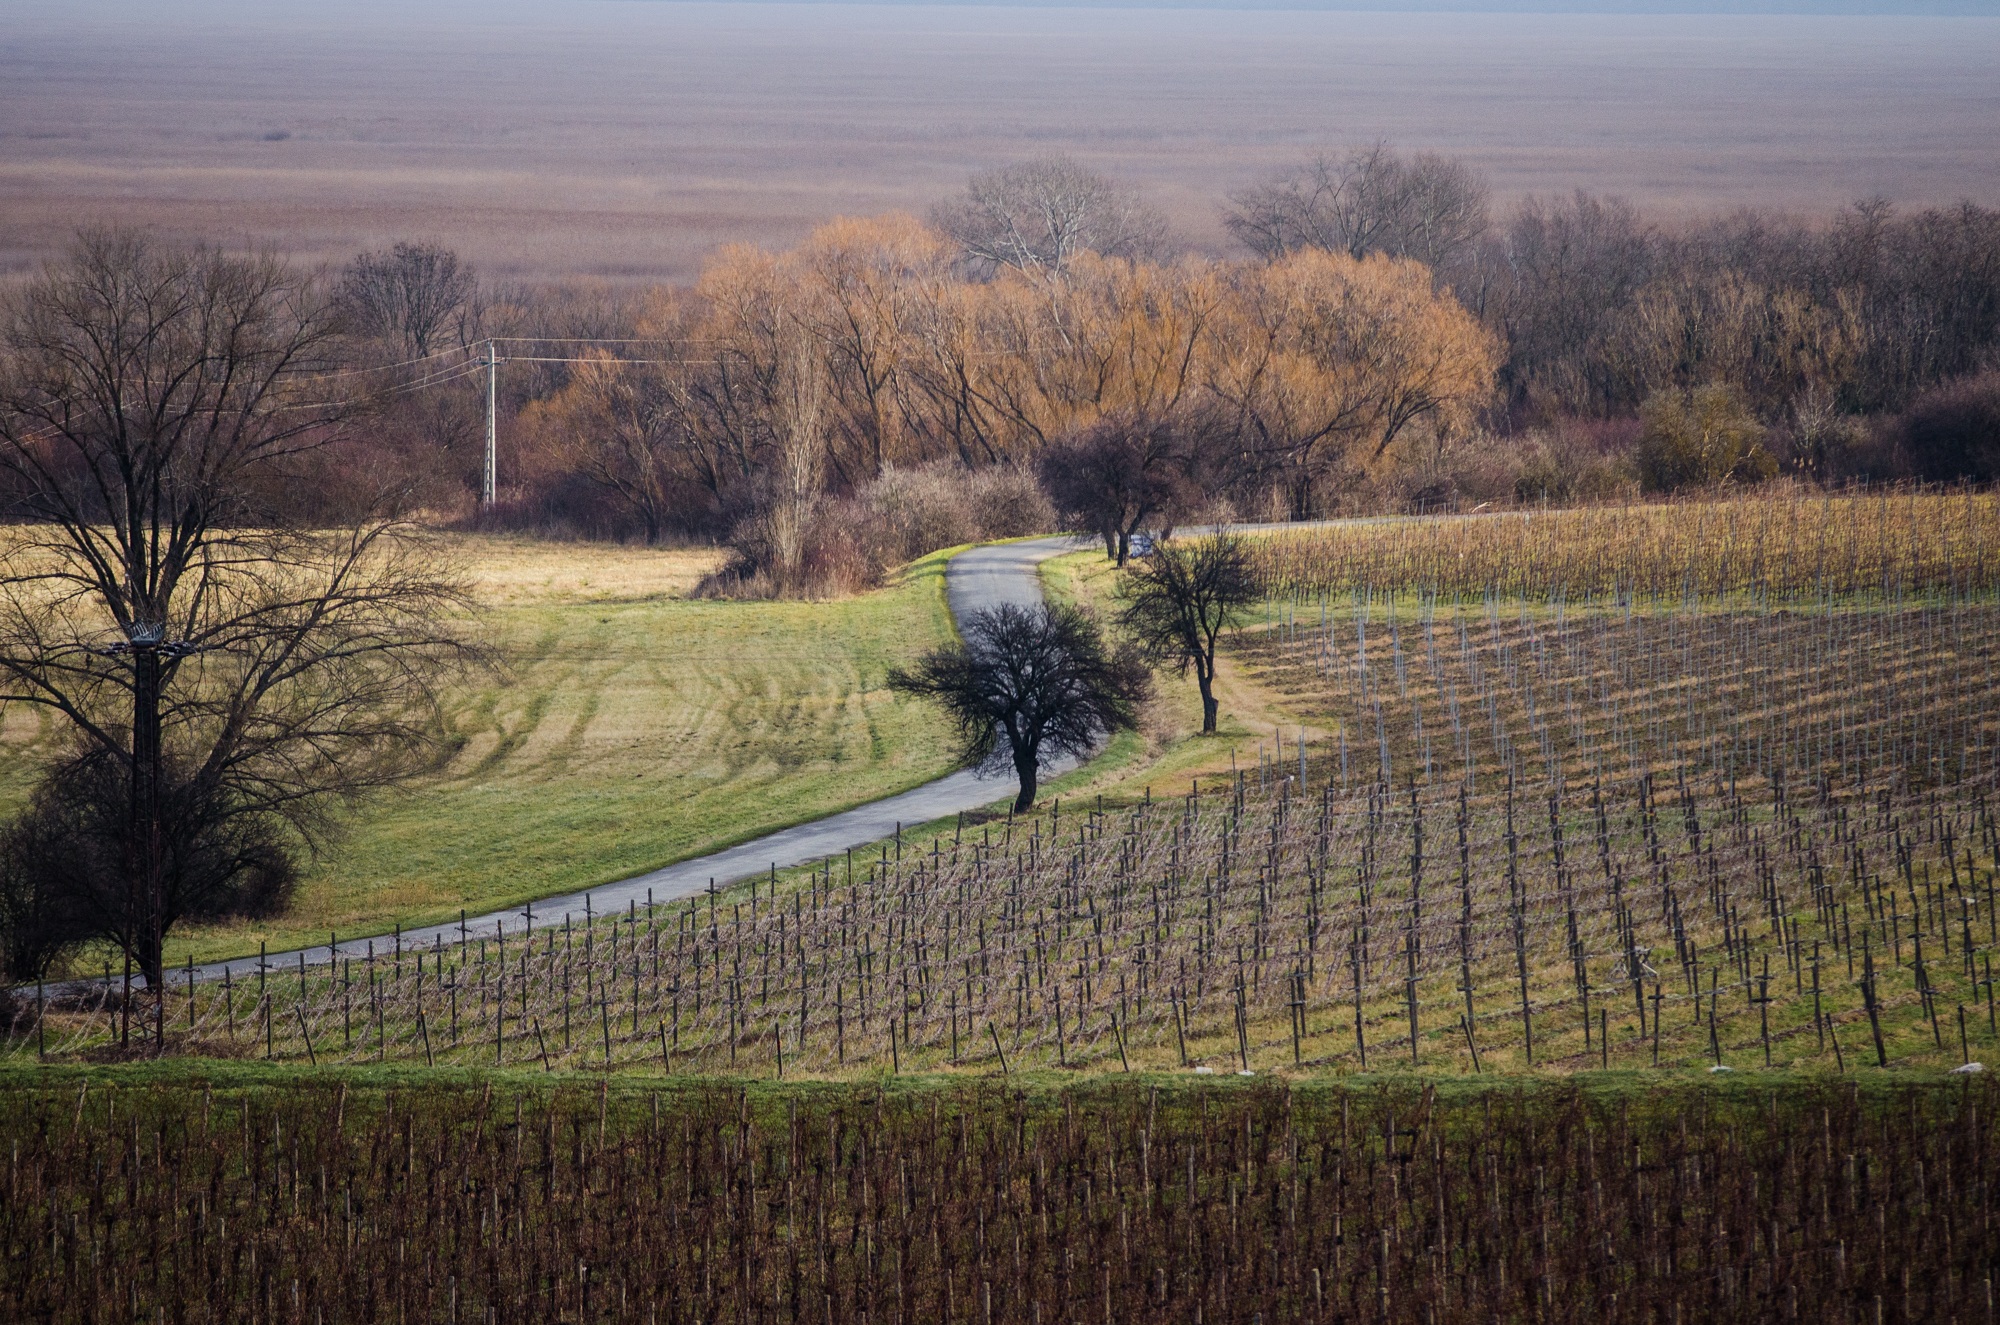
landscape, tree, nature, grass, winter, wood, vineyard, field, farm, meadow, prairie, morning, hill, crop, pasture, soil, gray, agriculture, plain, grassland, plantation, hungary, habitat, rural area, paddy field, grass family